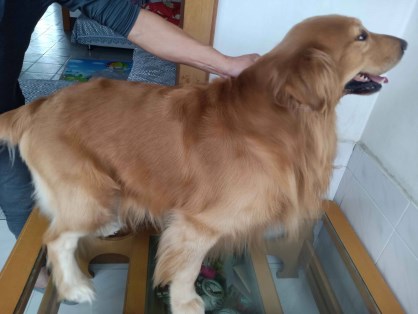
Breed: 5355-n000126-golden_retriever